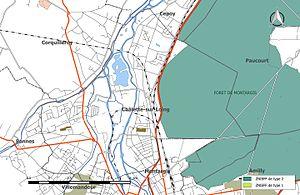
Carte des Zones naturelles d'intérêt écologique faunistique et Floristique (ZNIEFF) de la commune de fr:Châlette-sur-Loing.
Châlette-sur-Loing est une commune française située dans le département du Loiret en région Centre-Val de Loire.